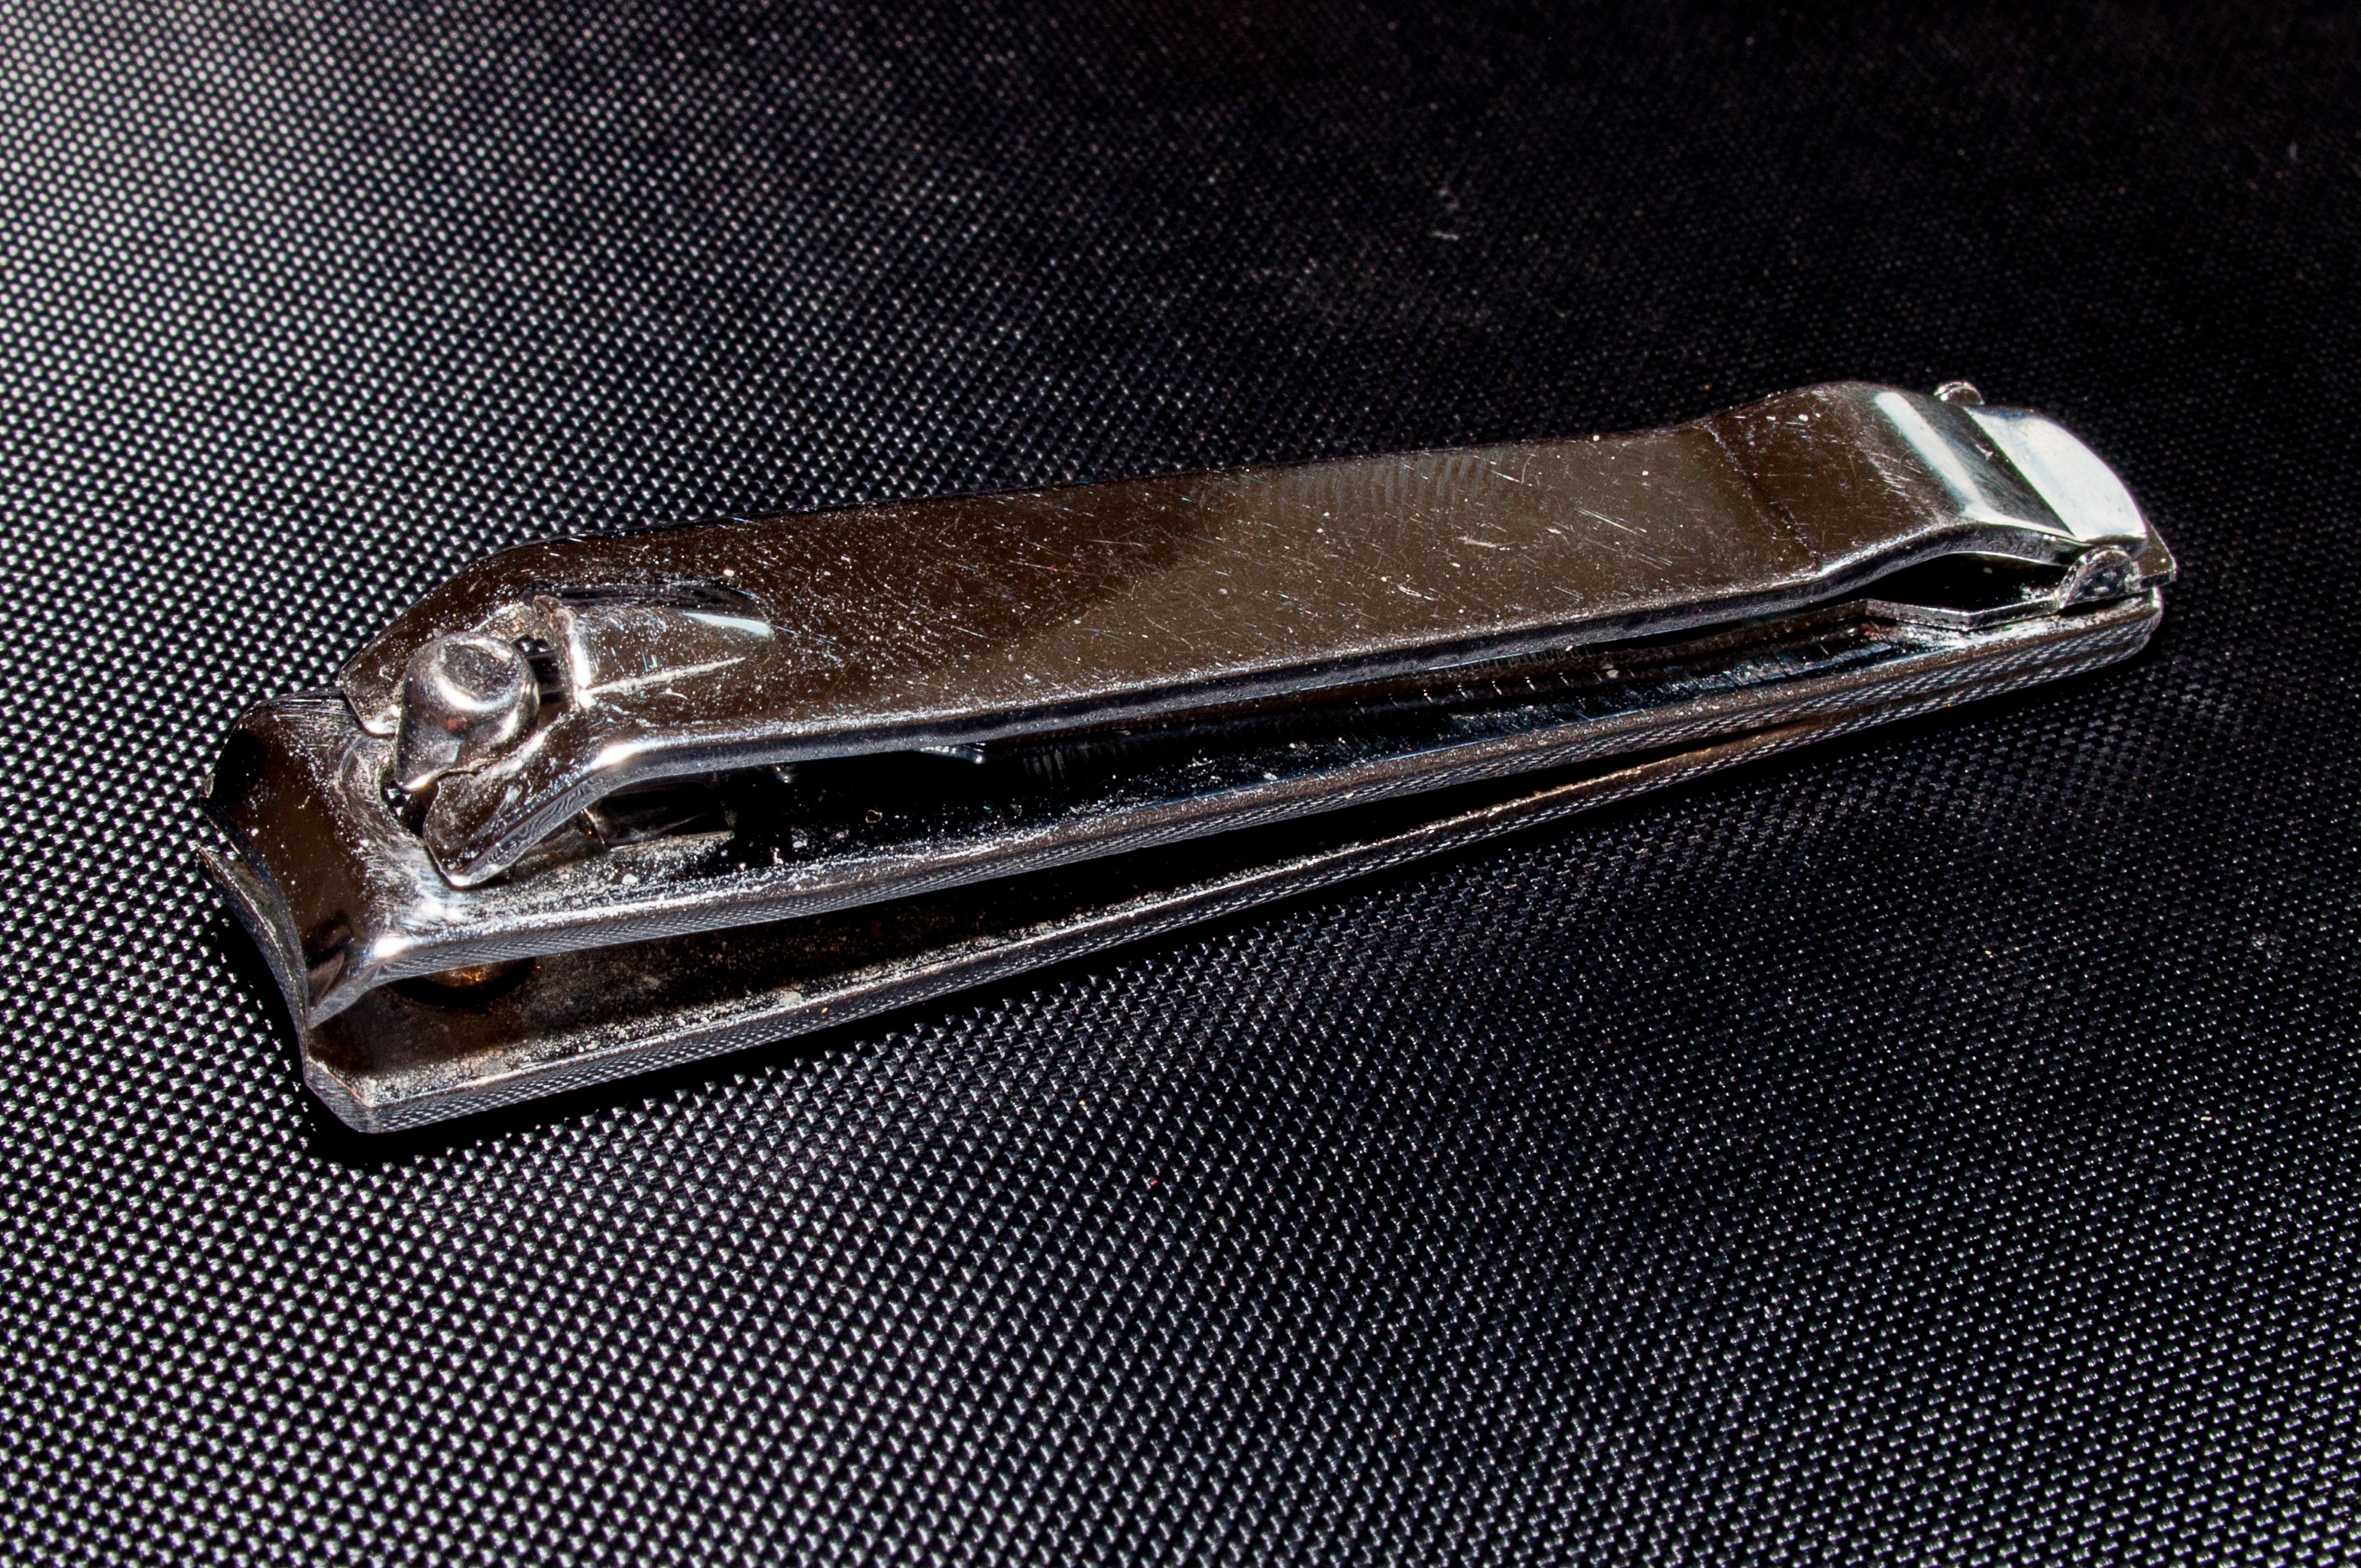
tool, metal, material, manicure, silver, razor, nail clippers, nail clipper